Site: saxony
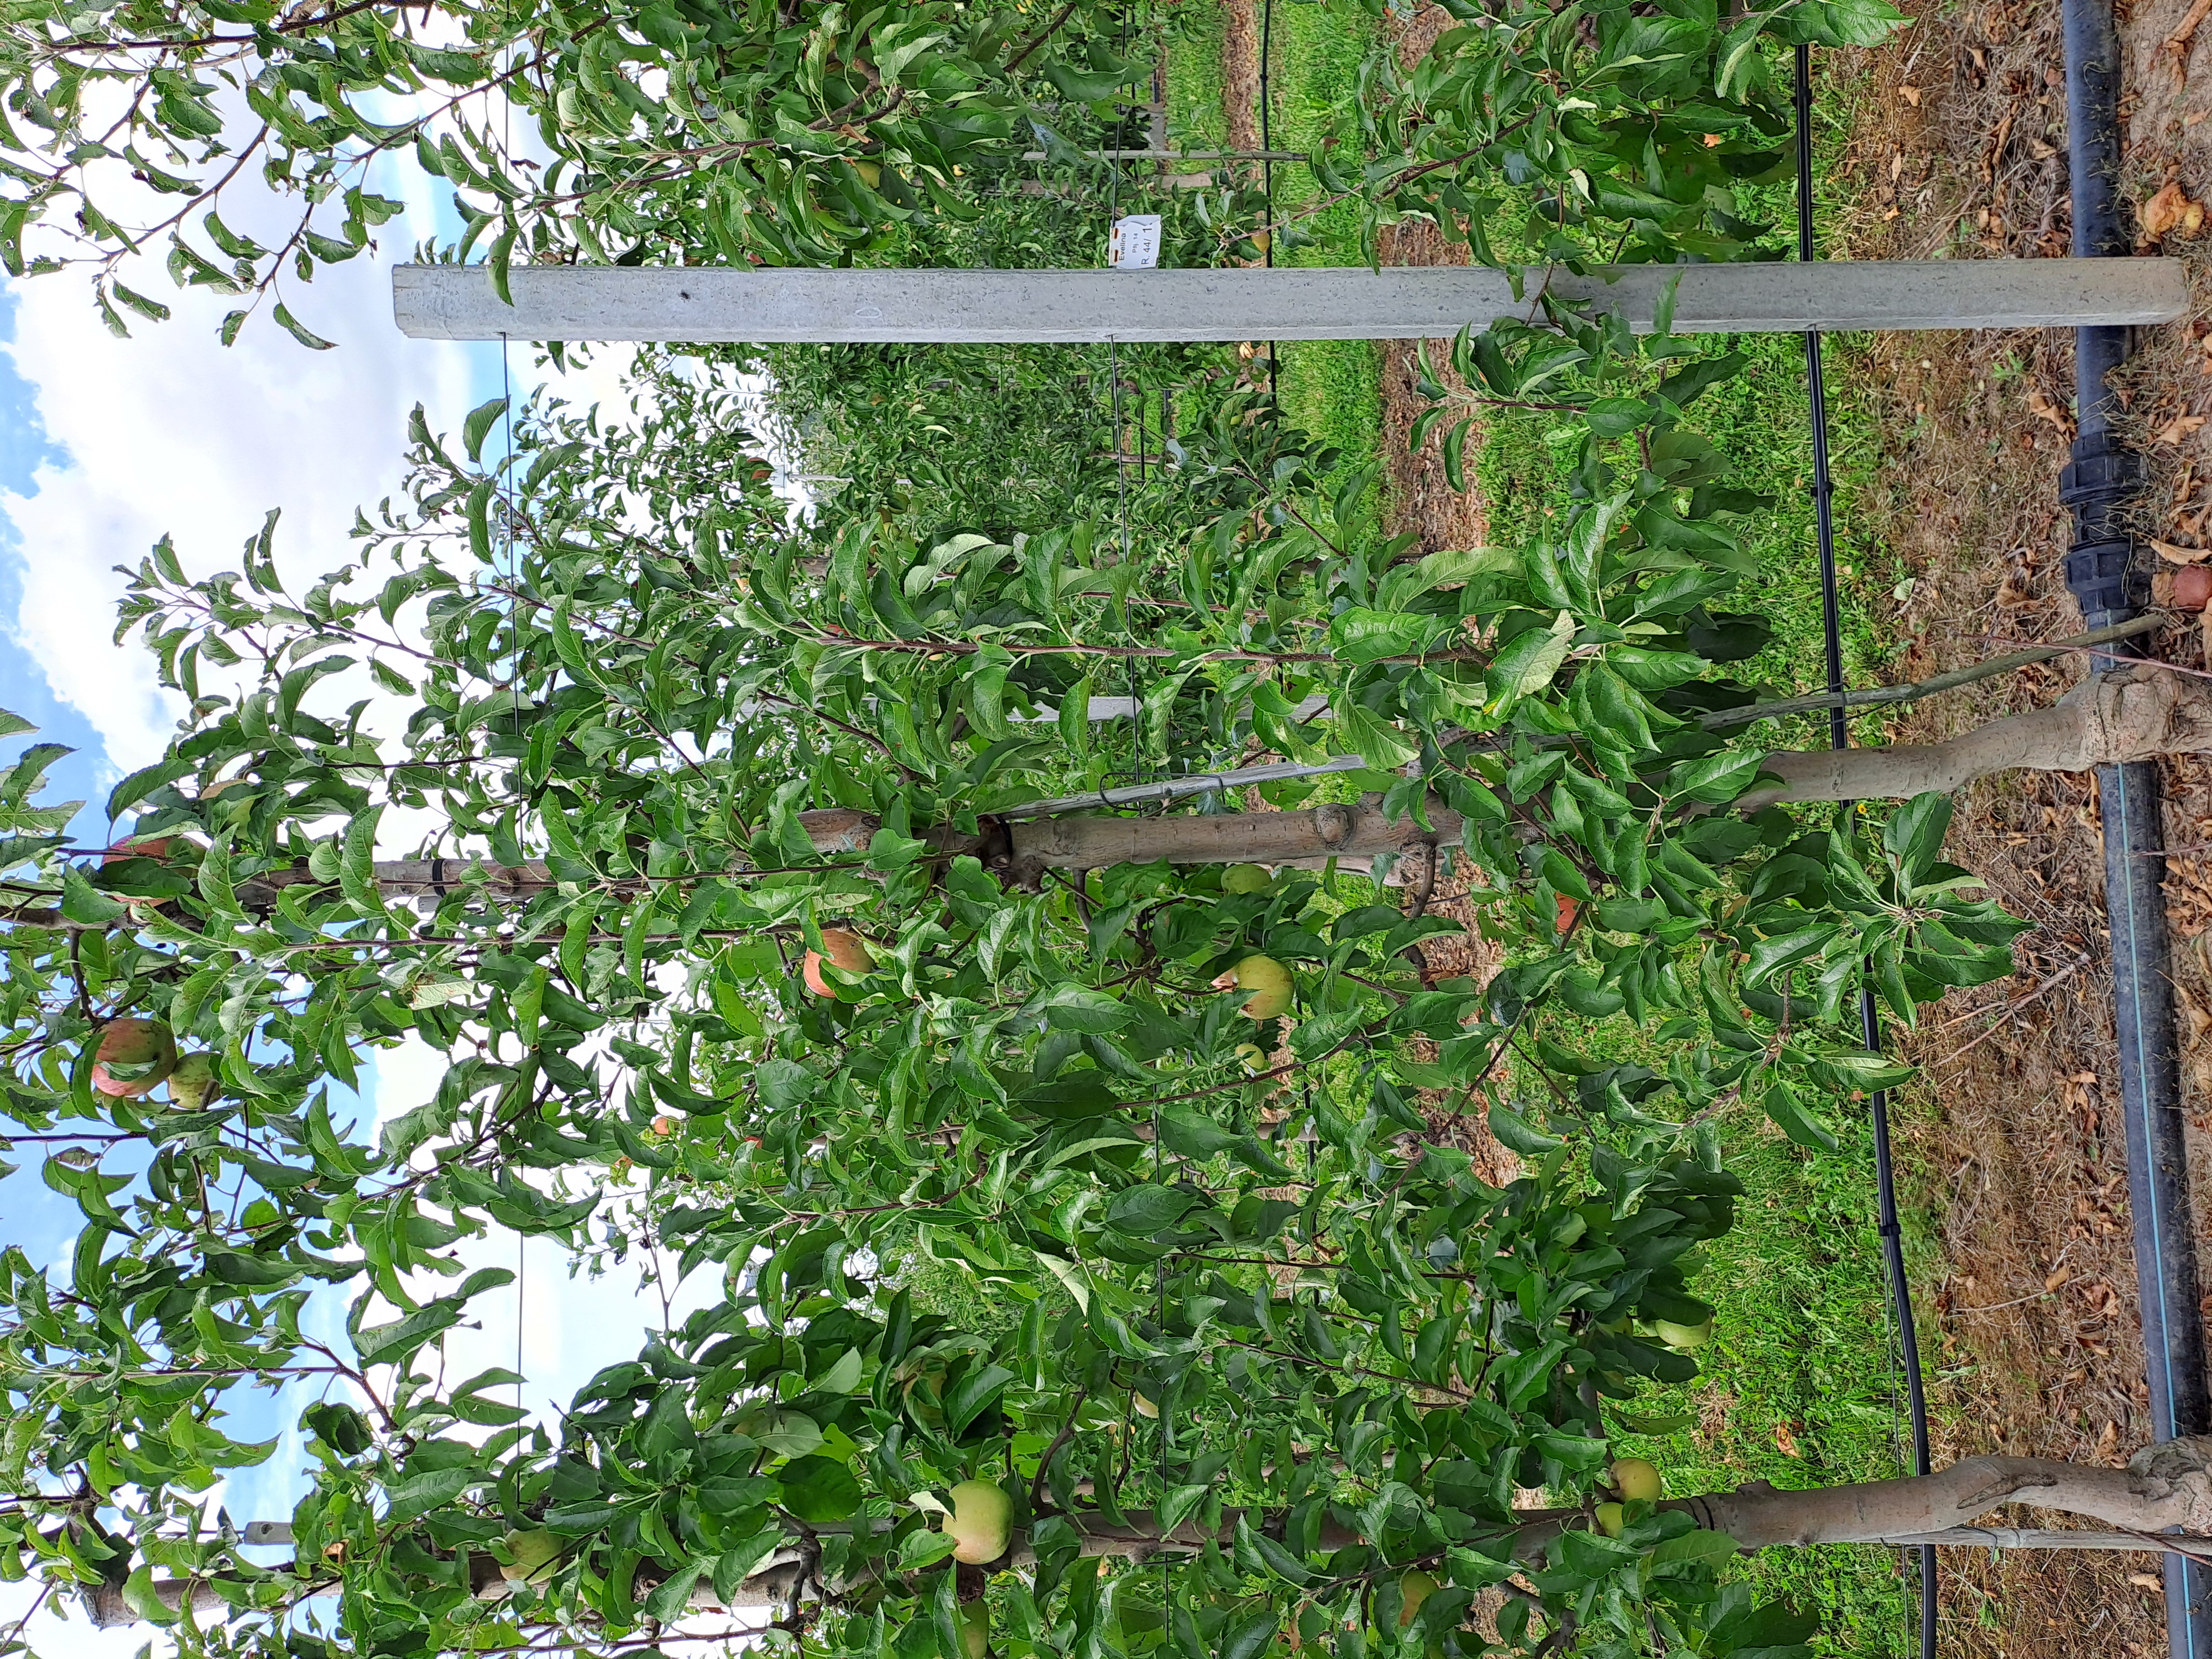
Growth stage (BBCH 85): Maturity of fruit and seed